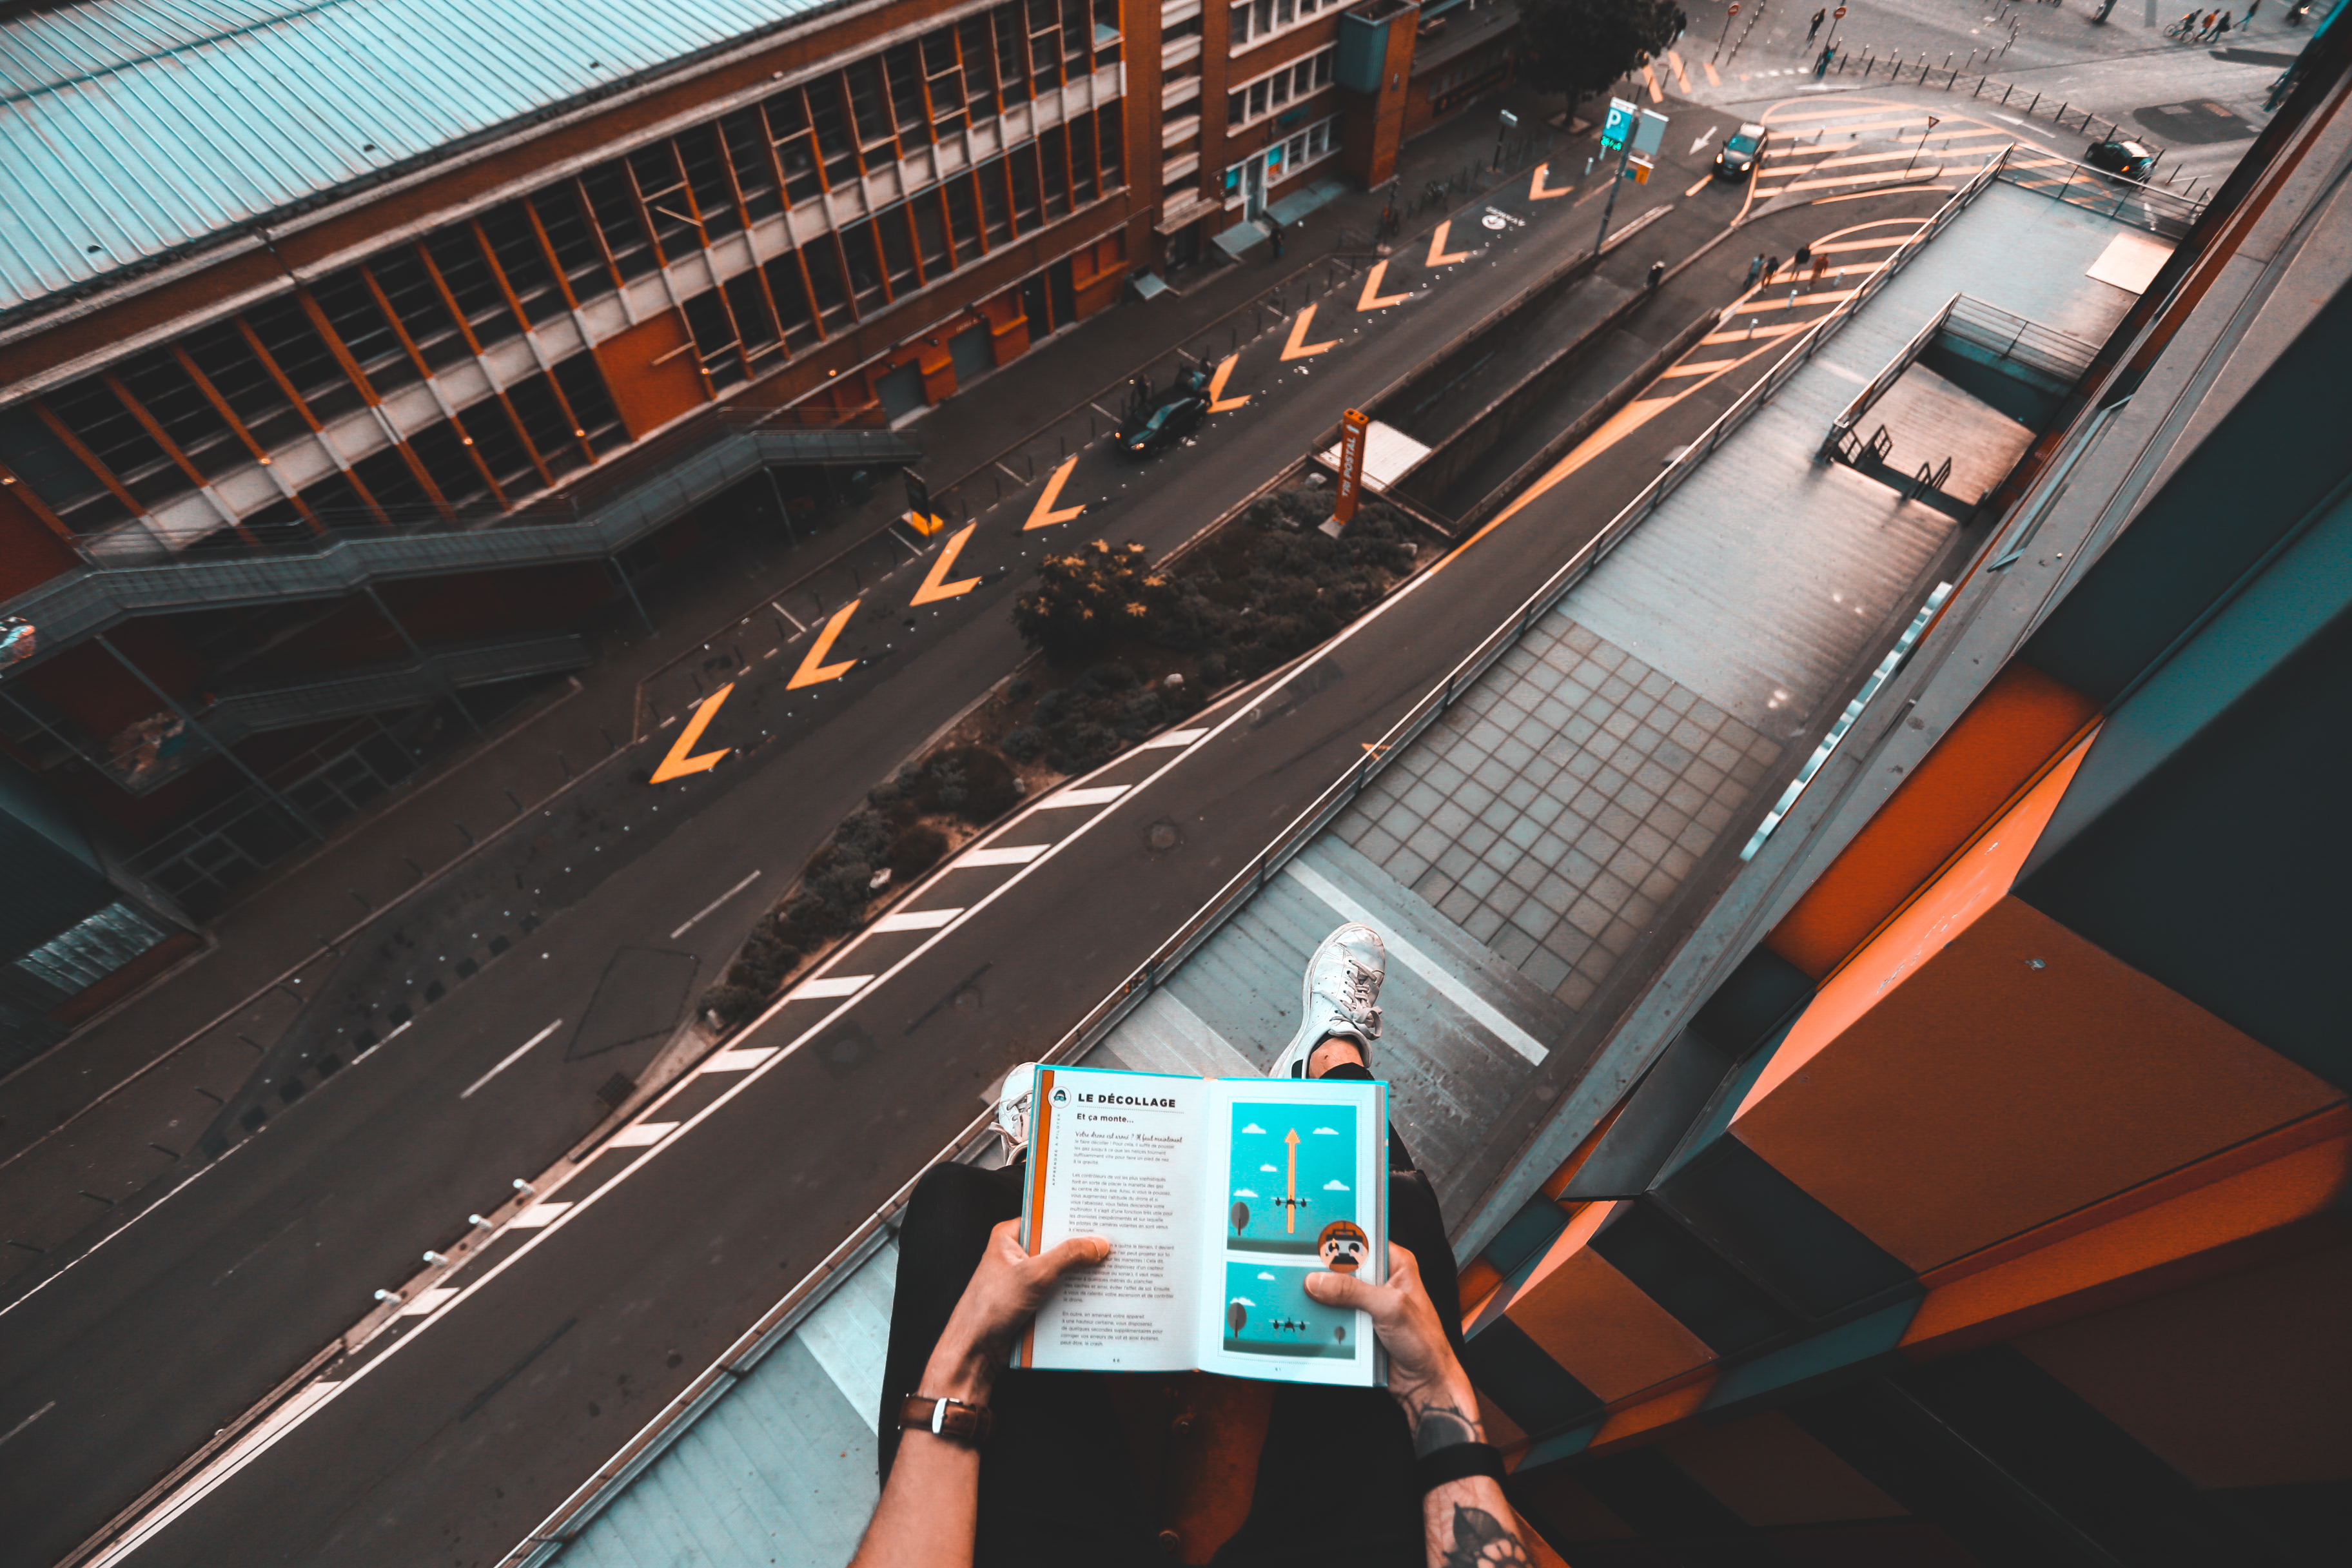
metropolitan area, transport, urban area, architecture, line, infrastructure, city, metropolis, traffic, road, building, vehicle, overpass, street, steel, night, metal